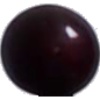
Label: Cherry Wax Black 1